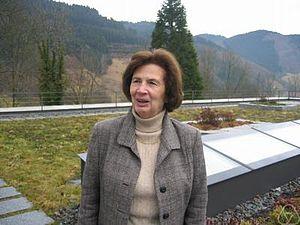
Le théorème des trois longueurs, aussi appelé théorème de Steinhaus ou théorème des trois distances, est un théorème de théorie des nombres qui concerne les multiples d'un nombre irrationnel. Il décrit une propriété de la répartition des parties fractionnaires de ces multiples dans l’intervalle [0,1].
Vera Sós, née le 11 septembre 1930 à Budapest, est une mathématicienne hongroise spécialiste de combinatoire et de théorie des nombres.